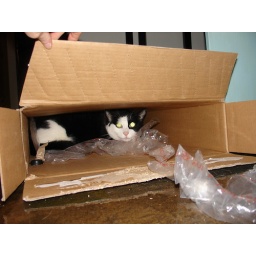
cat in a box